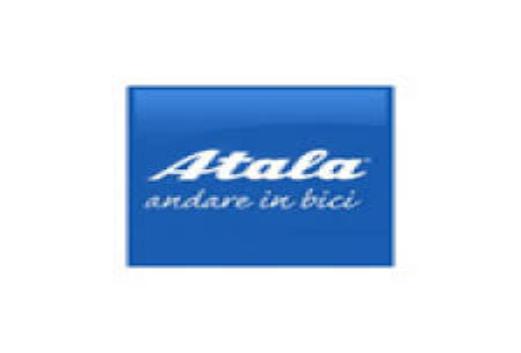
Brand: Atala
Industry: Transportation